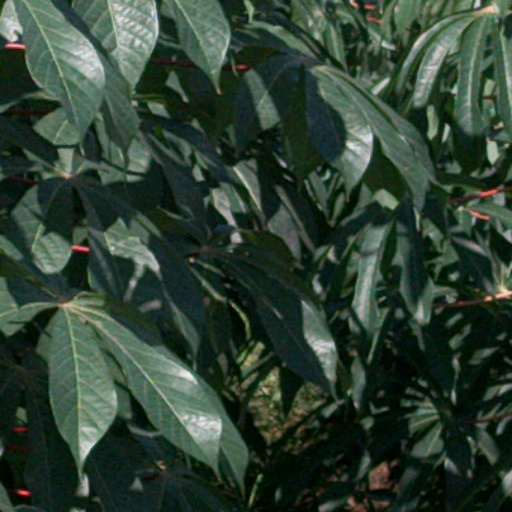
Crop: cassava